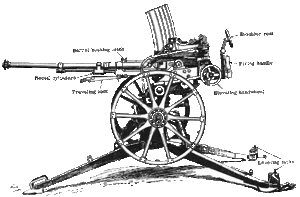
Le Type 98 20 mm So-Ki AAG est un véhicule antiaérien auto-propulsé japonais armé de deux canons anti-aériens Type 2 de 20 mm jumelés. Ils sont montés sur un châssis du Type 98 Ke-Ni. Les servants du canon sont postés sur une plate-forme surélevée dotée d'une légère protection sur les côtés et les canons jumelés de 20 mm possèdent un bouclier donnant une protection supplémentaire aux membres d'équipage.
Le canon antiaérien automatique Type 98 de 20 mm était le canon antiaérien léger le plus répandu dans l'armée impériale japonaise. Il est entré en service en 1938 et a été utilisé au combat pour la première fois au cours de la Bataille de Khalkhin Gol. Il a été utilisé jusqu'à la fin de la seconde guerre mondiale. Il a ensuite été utilisé par l'armée de terre indonésienne pendant la révolution nationale indonésienne.